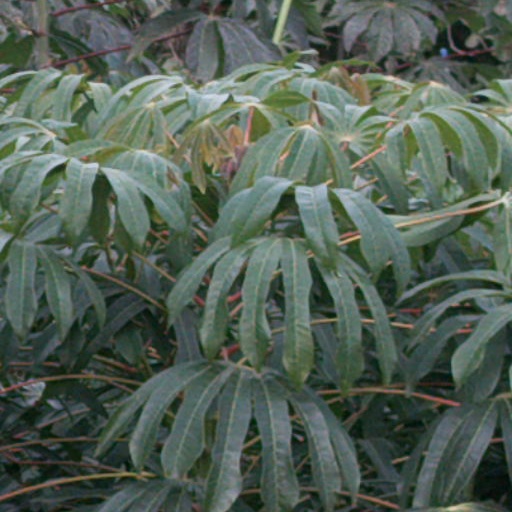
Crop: cassava